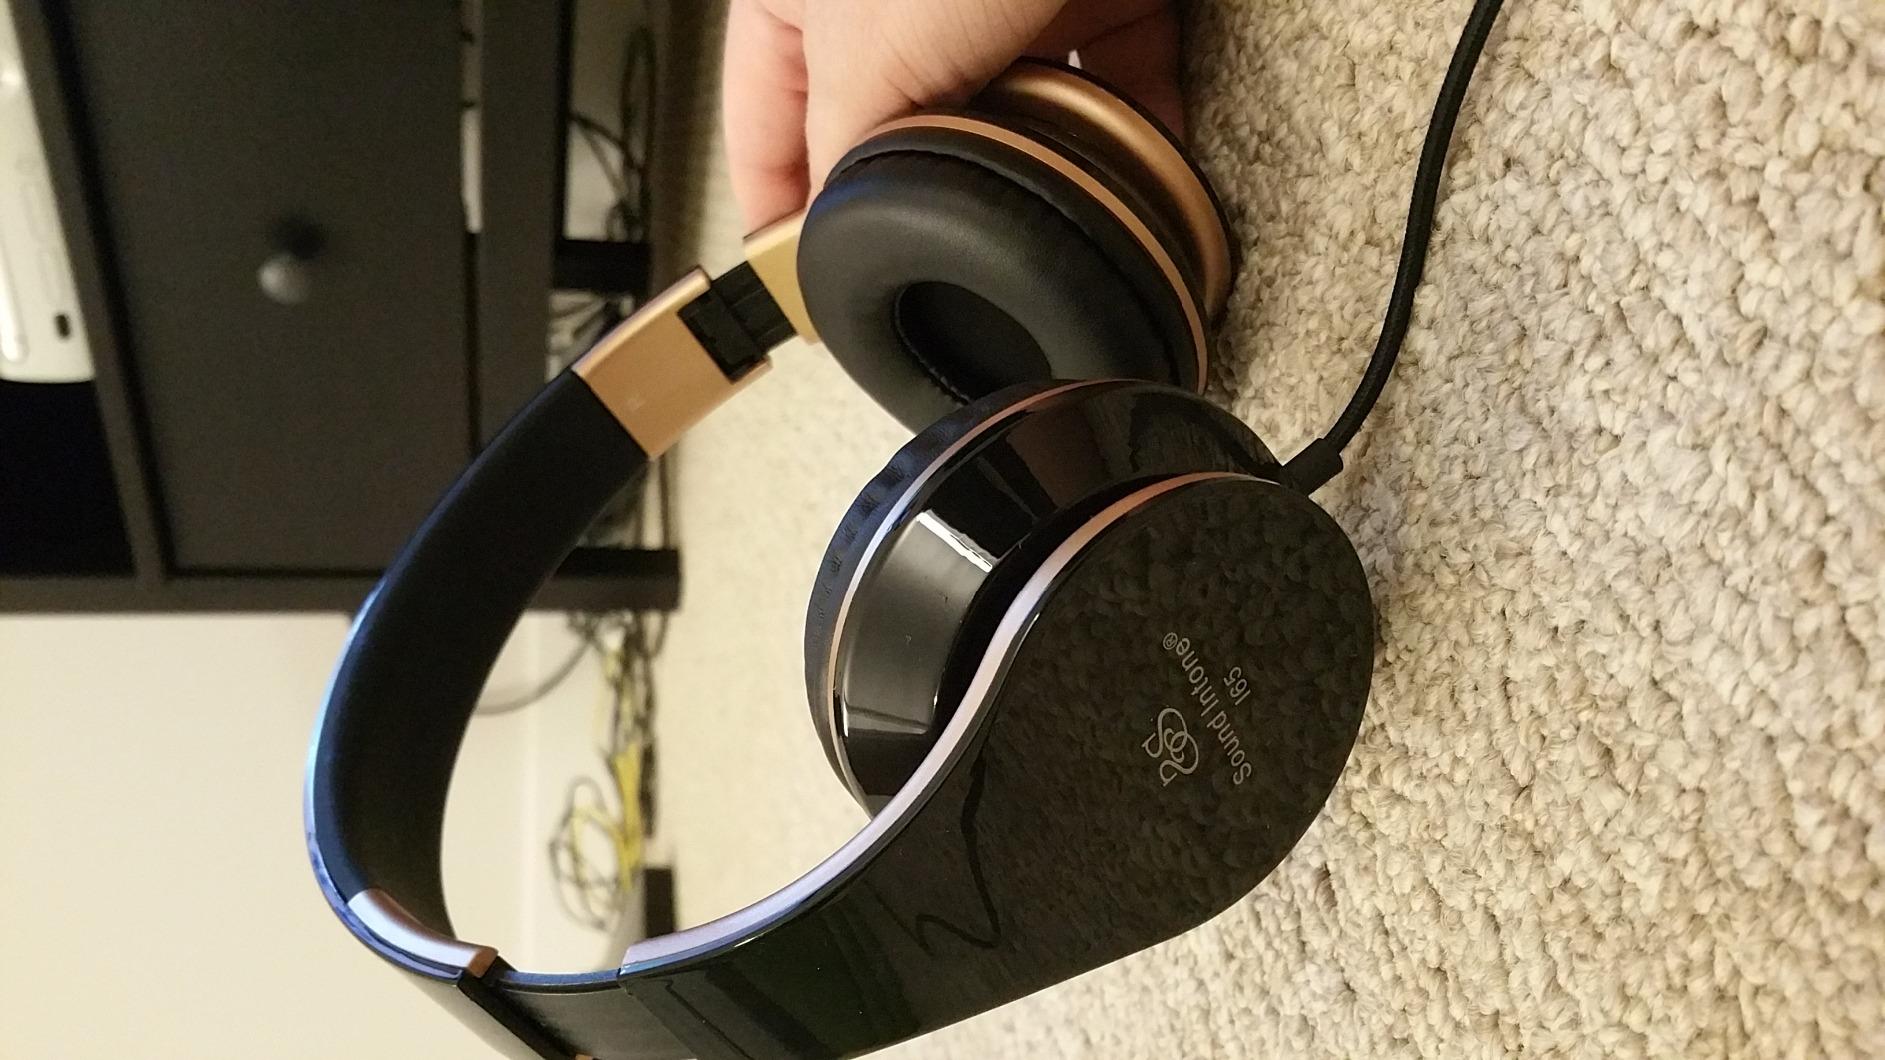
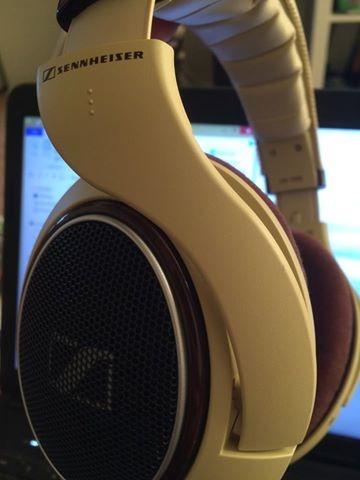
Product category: headphones
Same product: no